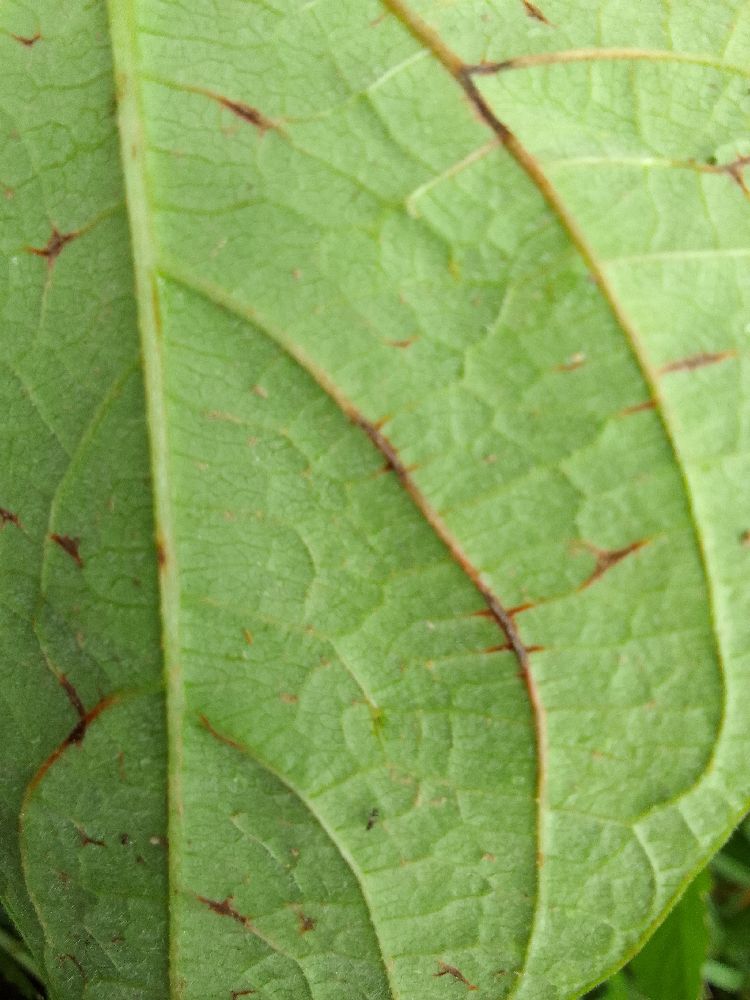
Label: anthracnose